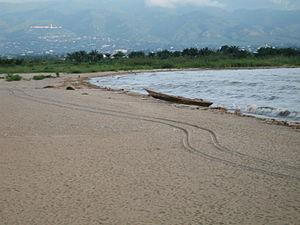
Bujumbura /buʒumbuʁa/ est la capitale économique du Burundi. Elle compte en 2020 une population de 1 155 678 habitants.